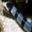
Label: snake